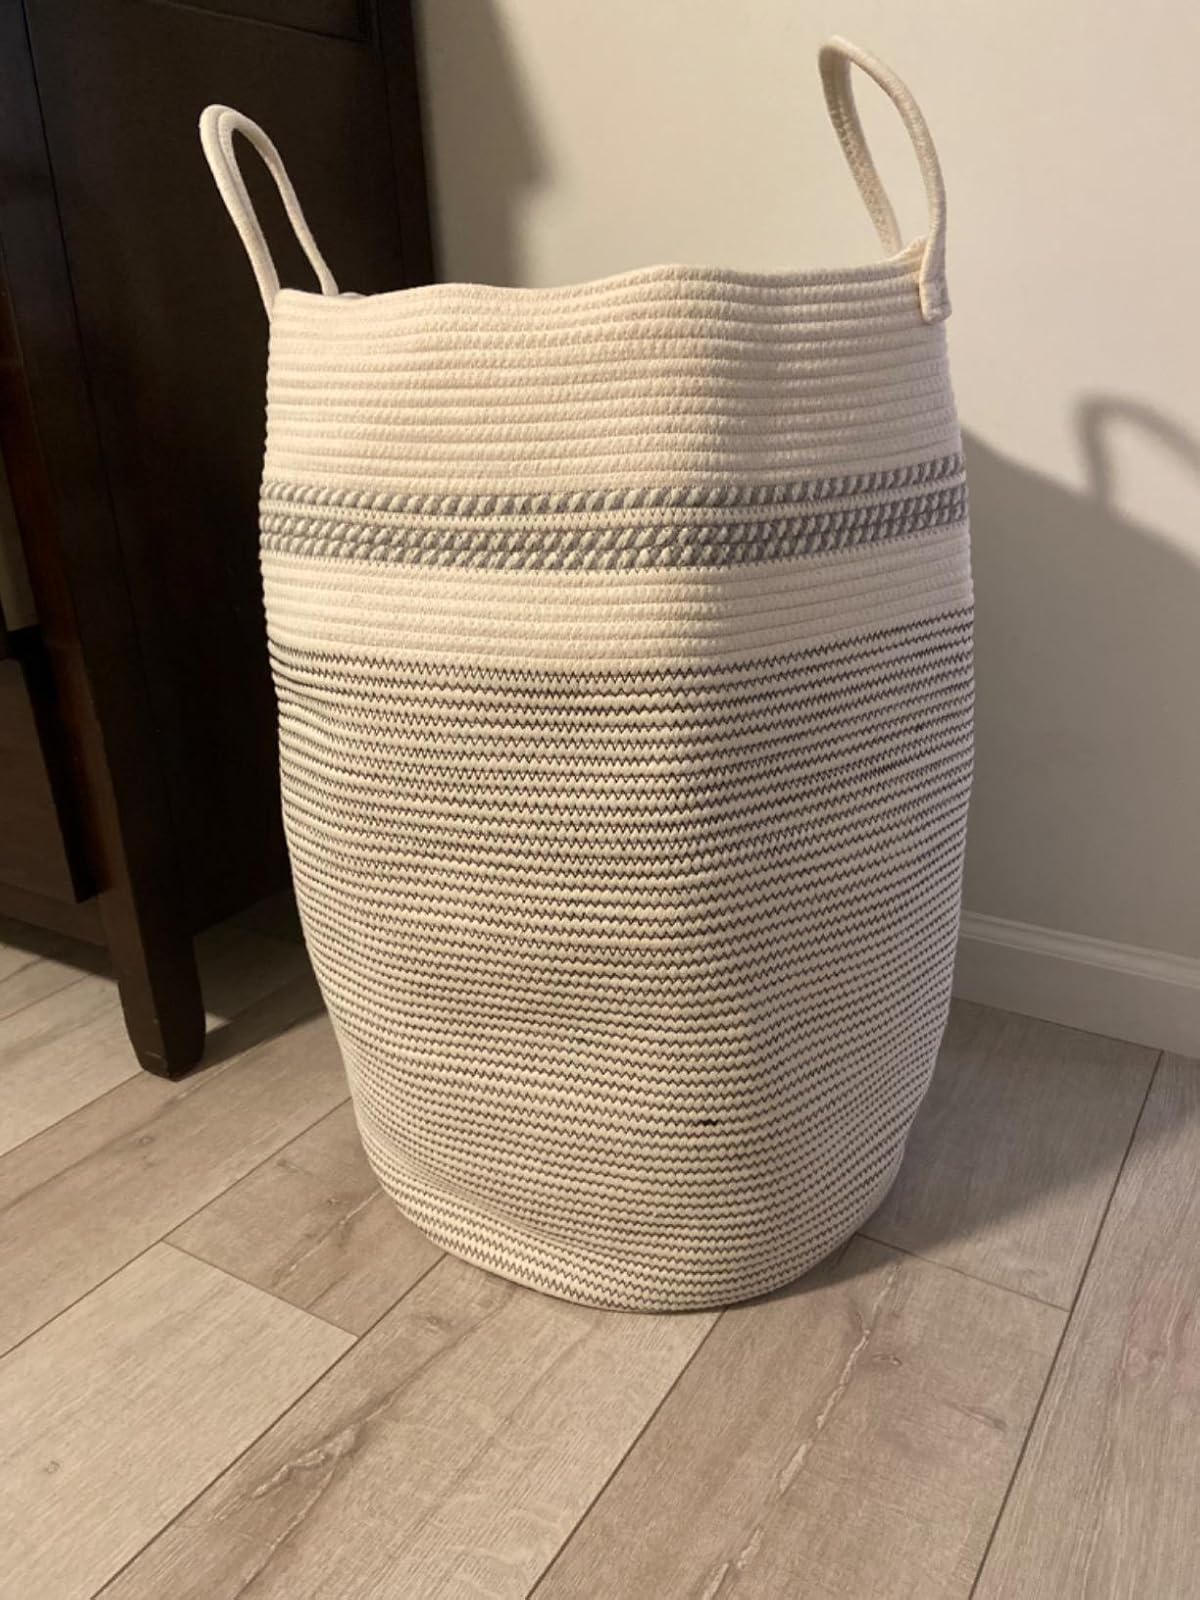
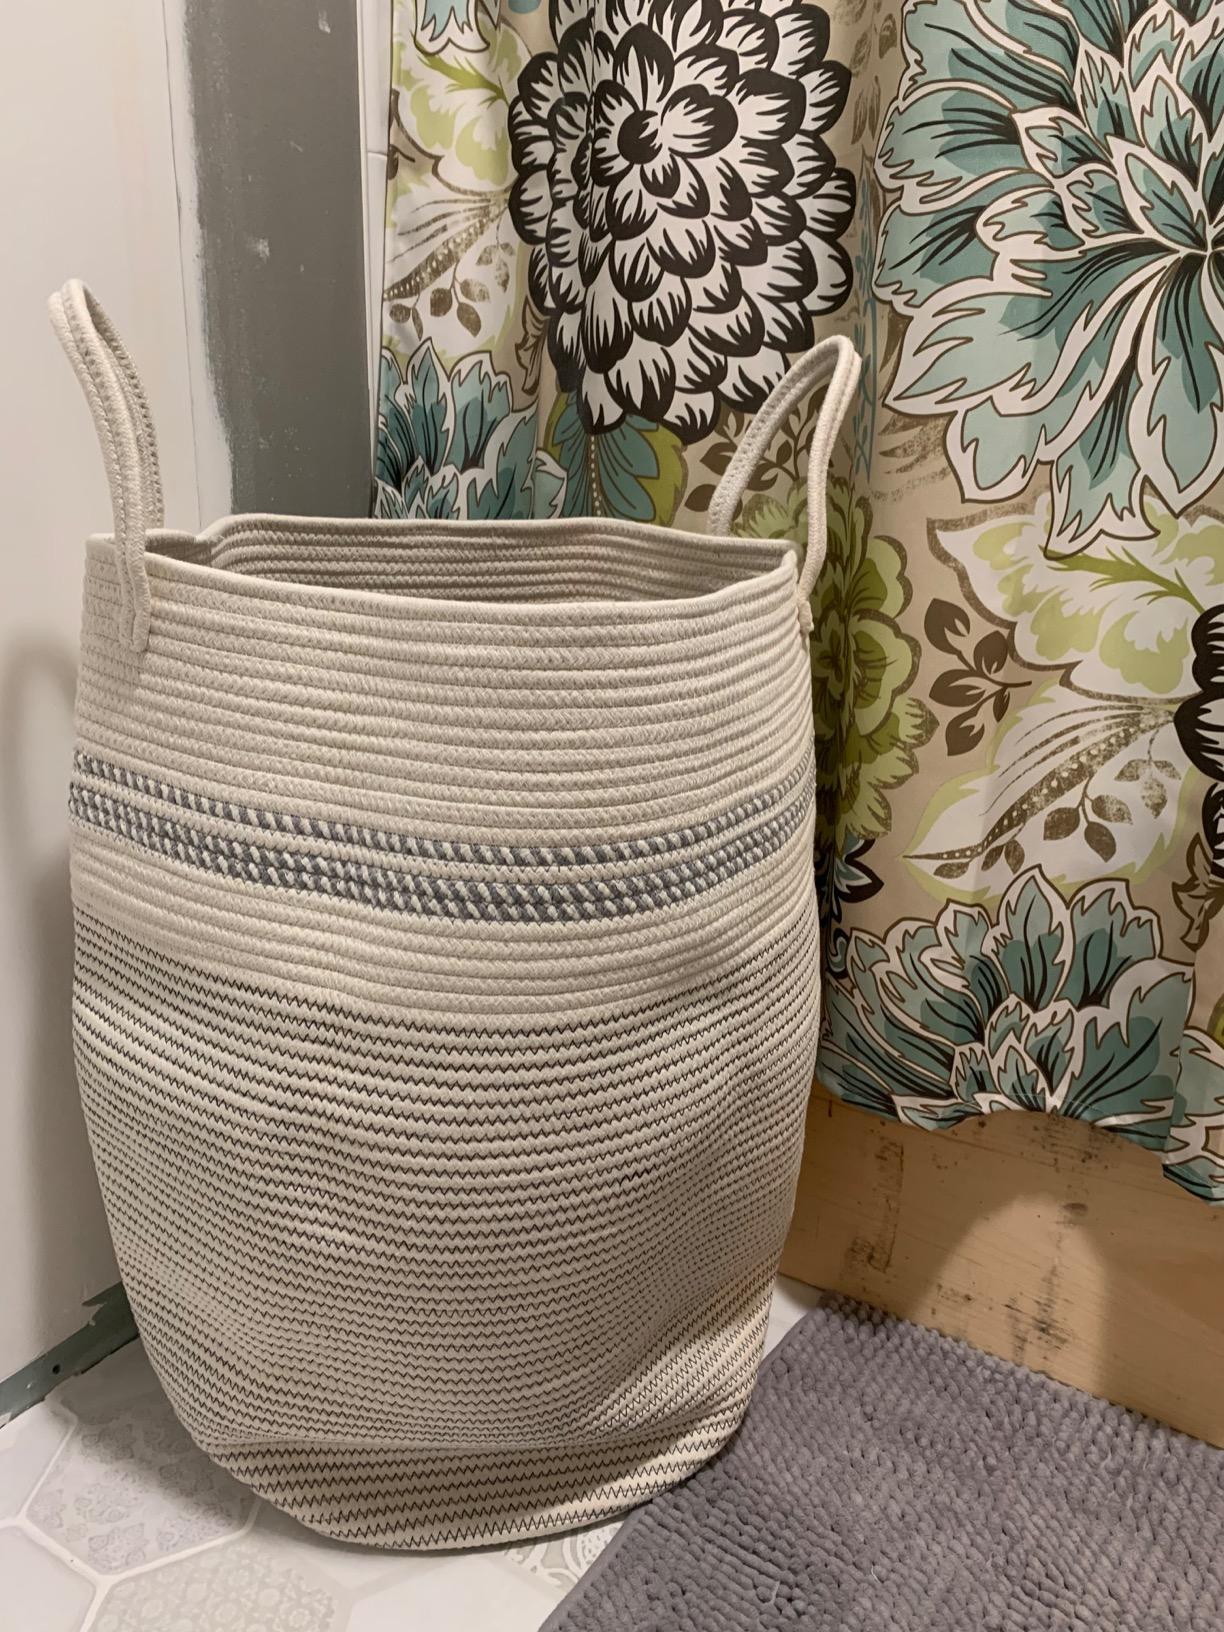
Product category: items_hamper
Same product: yes